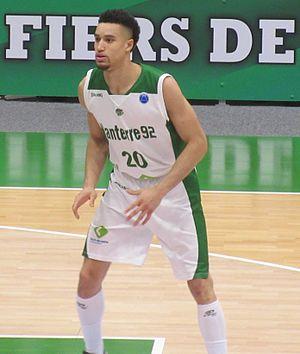
Jean-Frédéric Morency avec le maillot de Nanterre 92.
Jean-Frédéric Morency, né le 30 mai 1989 à Paris, est un joueur français de basket-ball. Il évolue au poste d'ailier.